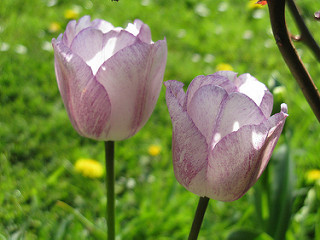
Flower: tulip